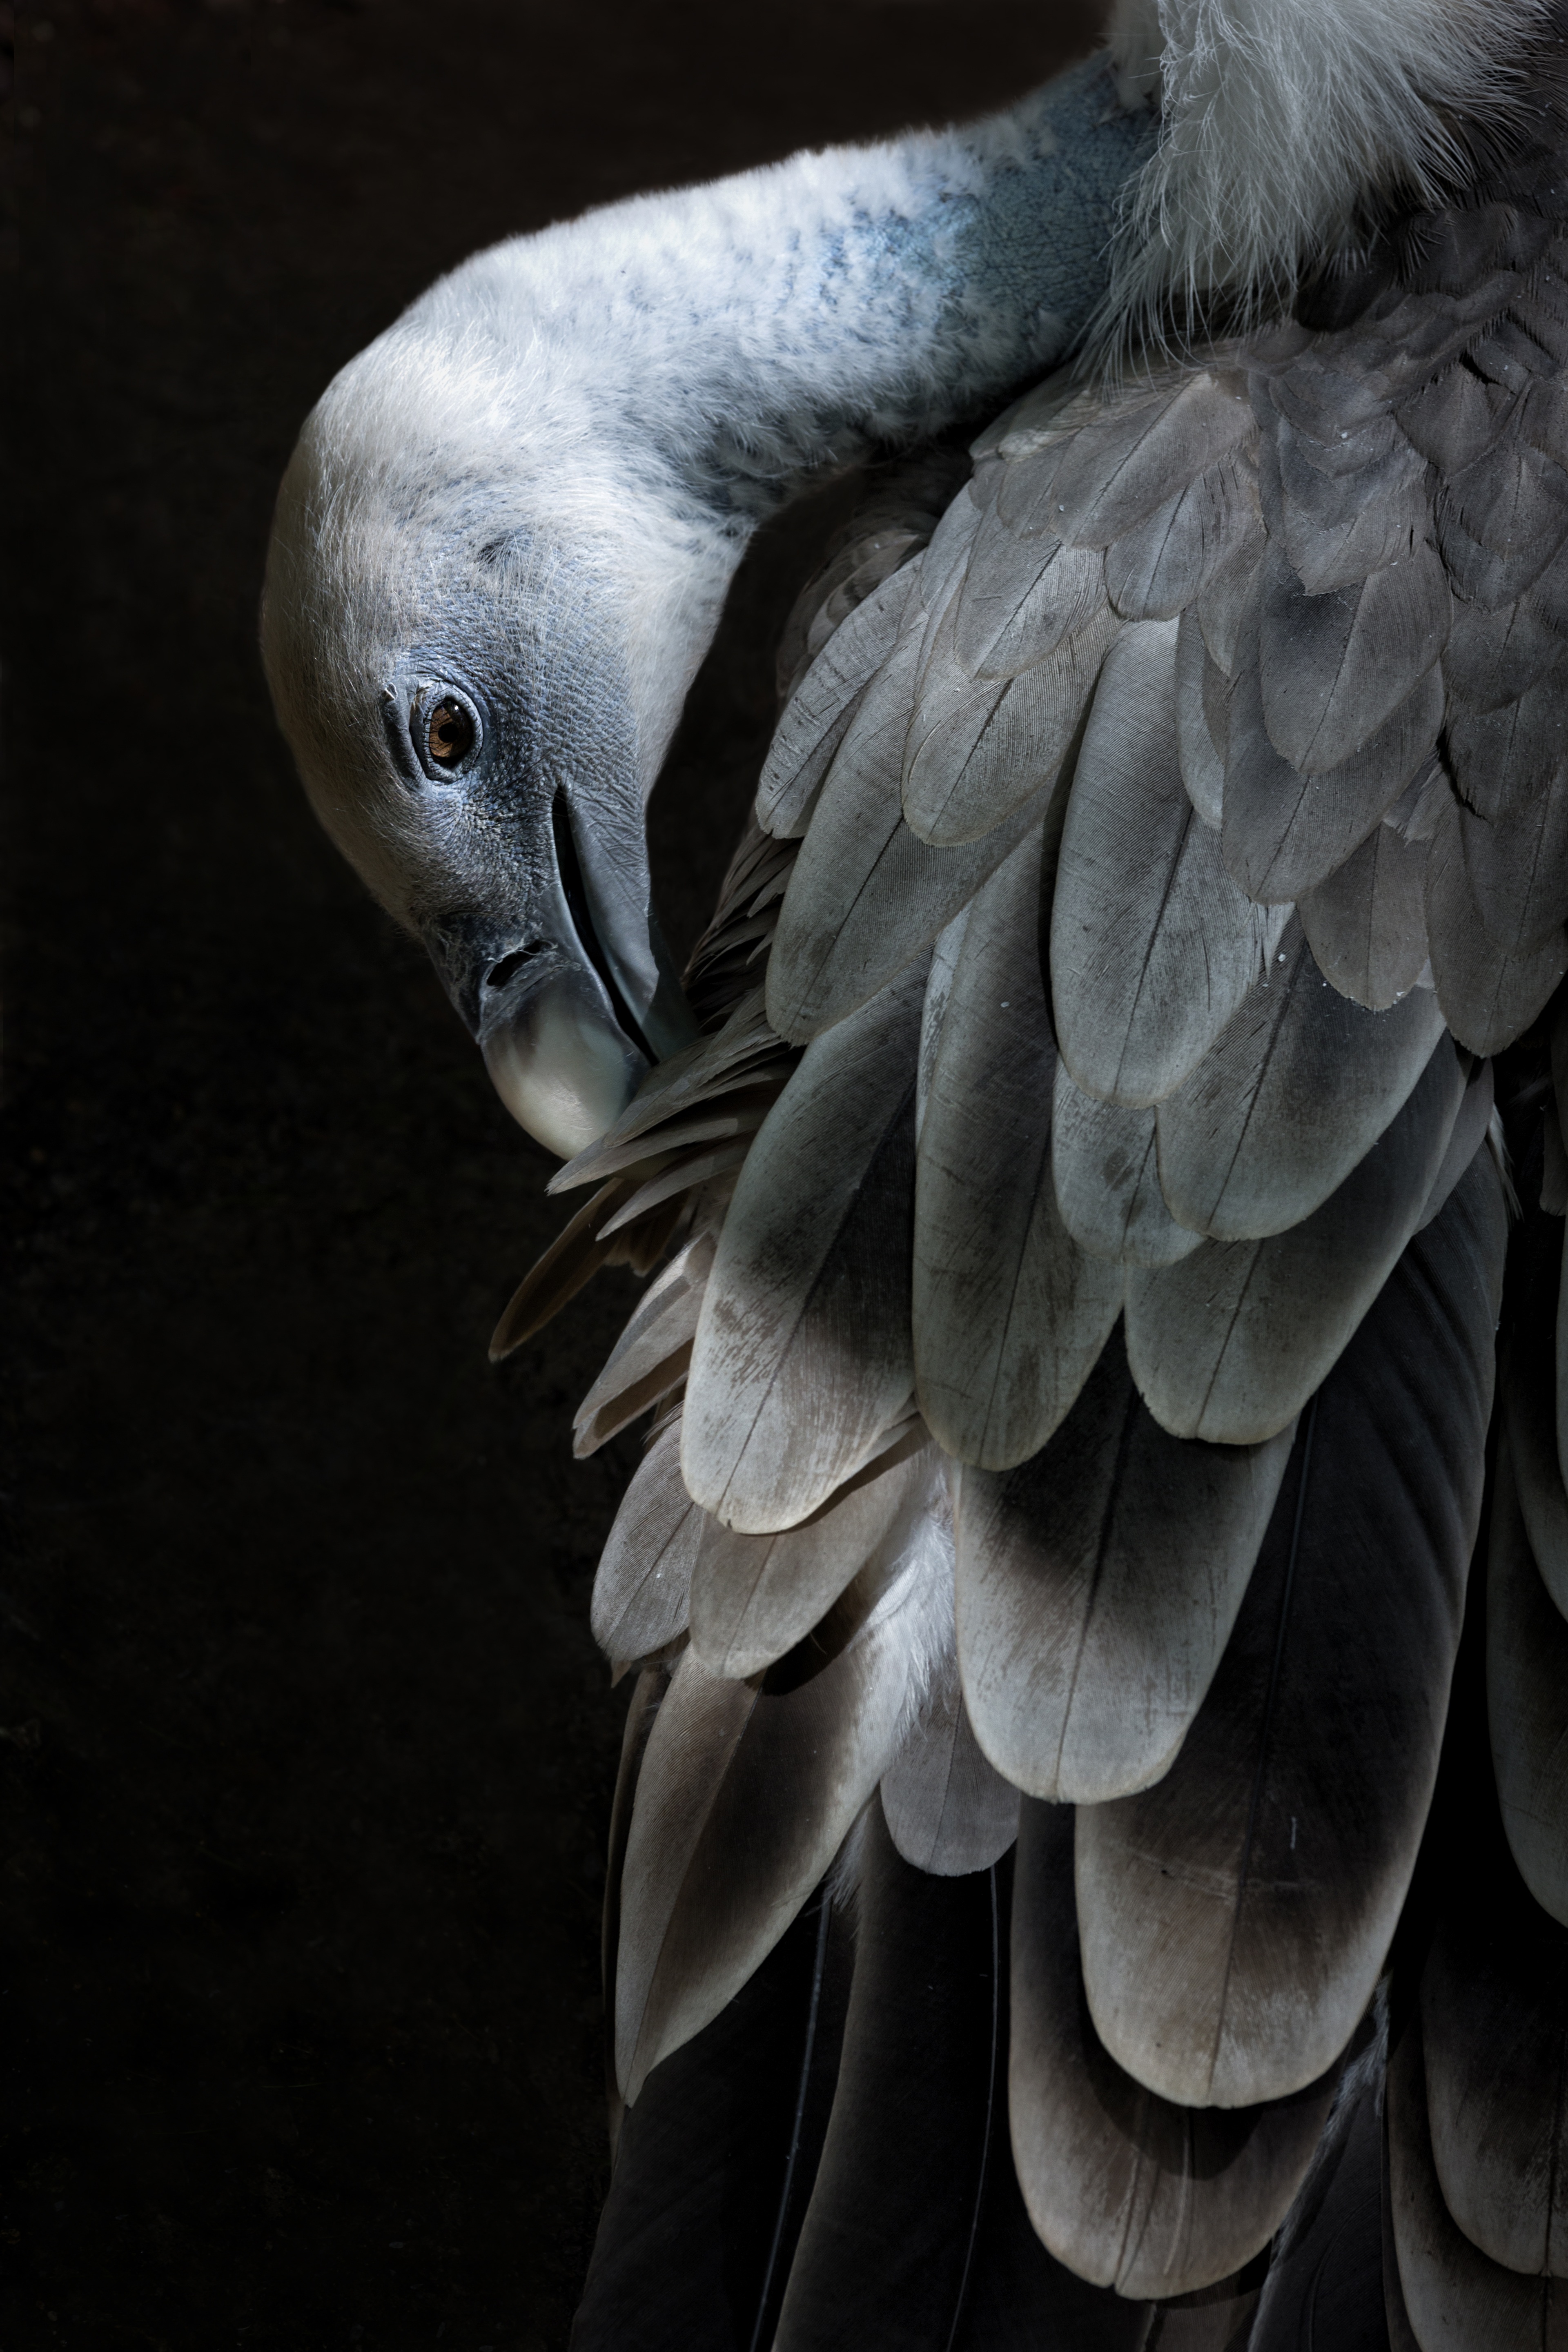
nature, bird, wing, black and white, animal, wild, zoo, beak, africa, monochrome, close up, wild animal, birds, sculpture, feathers, animals, look, parrot, vulture, african, light and shade, wild animals, african reserve, monochrome photography